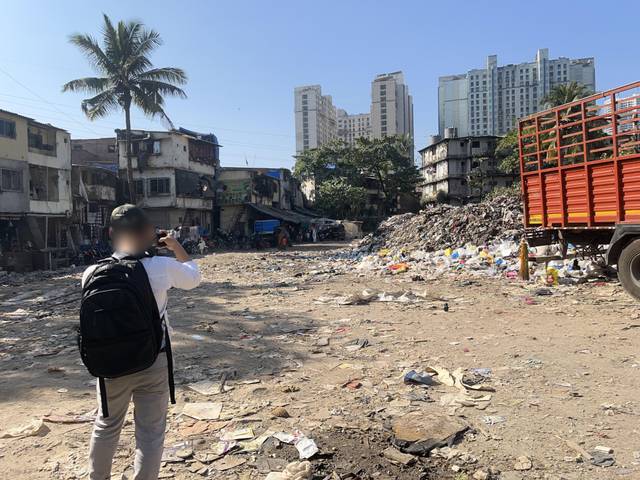
Region: India
Coordinates: 19.2, 72.829